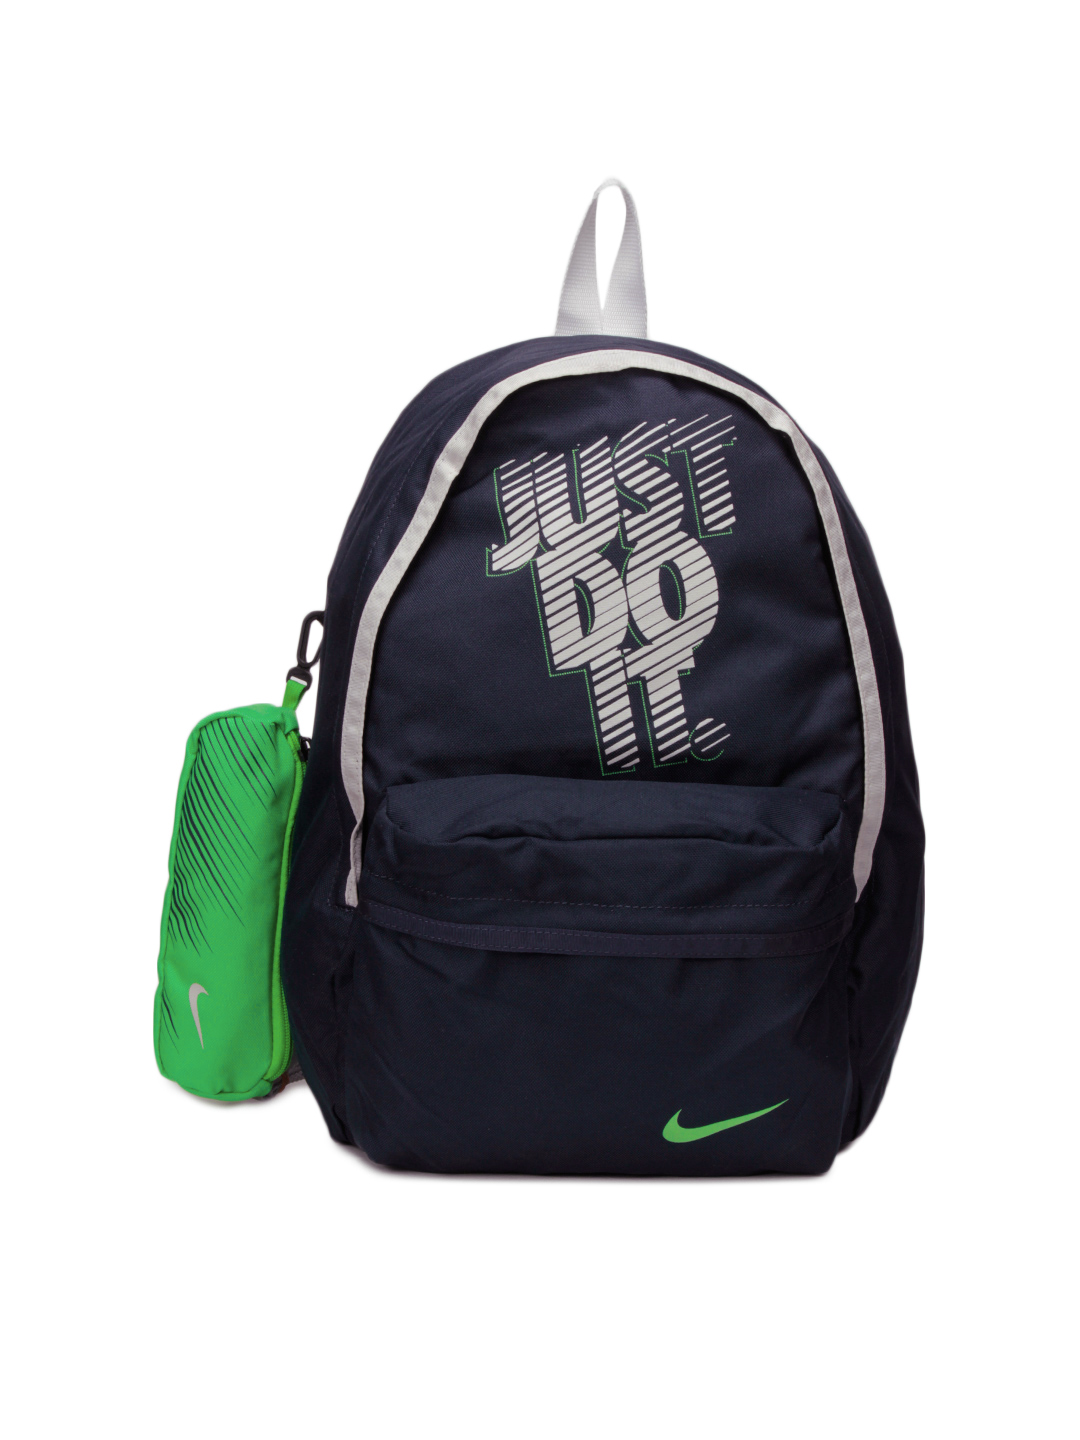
Nike Unisex Casual Blue Backpack
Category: Accessories / Bags / Backpacks
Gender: Unisex
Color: Blue
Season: Summer 2012
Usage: Casual